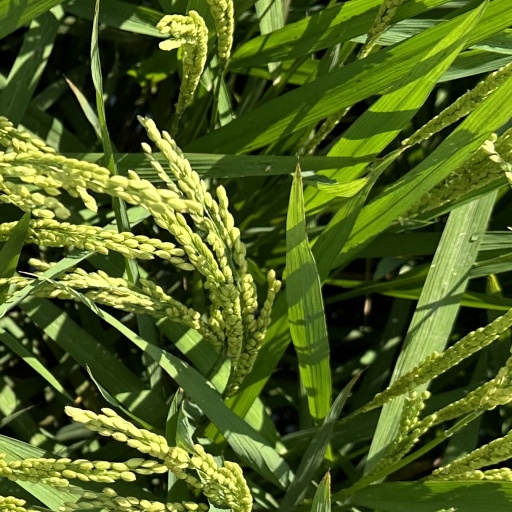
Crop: rice